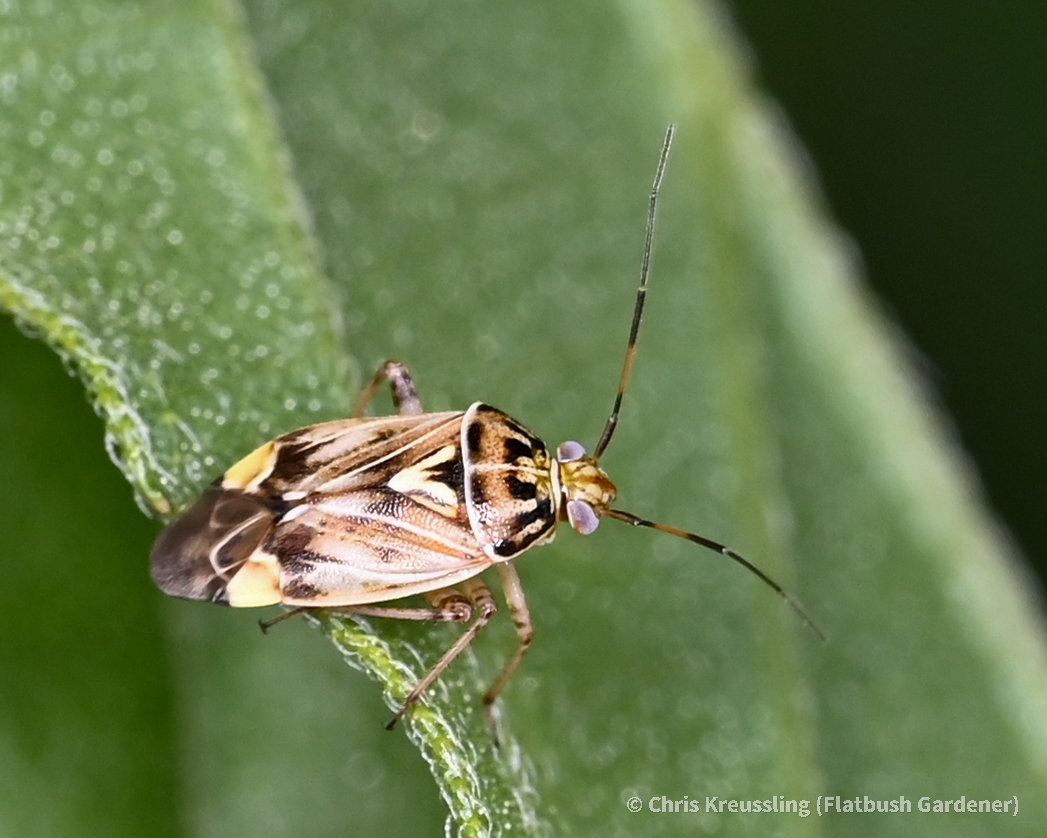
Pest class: lygus_bug